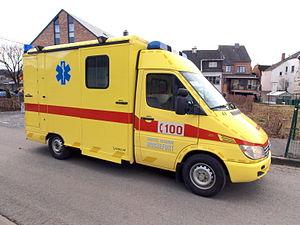
Le service d'aide médicale urgente, connu aussi comme 15 ou centre 15 en France, est le centre de régulation médicosanitaire des urgences d'une région sanitaire. C’est un service d’urgence qui répond à la demande d'aide médicale urgente, c'est-à-dire l'assistance pré-hospitalière aux victimes d'accidents ou d'affections soudaines en état critique. Le médecin régulateur du SAMU régule les ressources de soins urgents dont il reçoit continuellement les disponibilités et oriente les patients vers les services les plus adaptés à leurs cas.